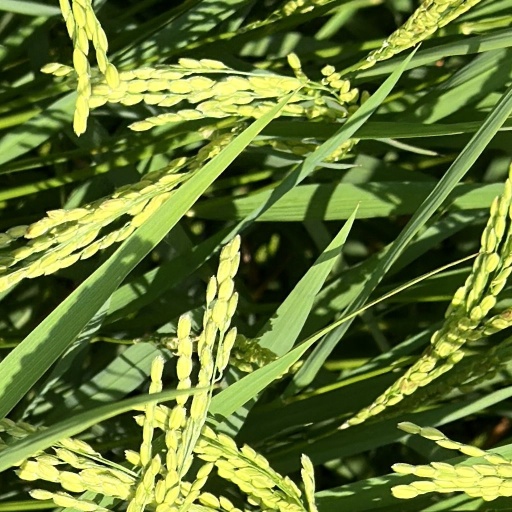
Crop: rice